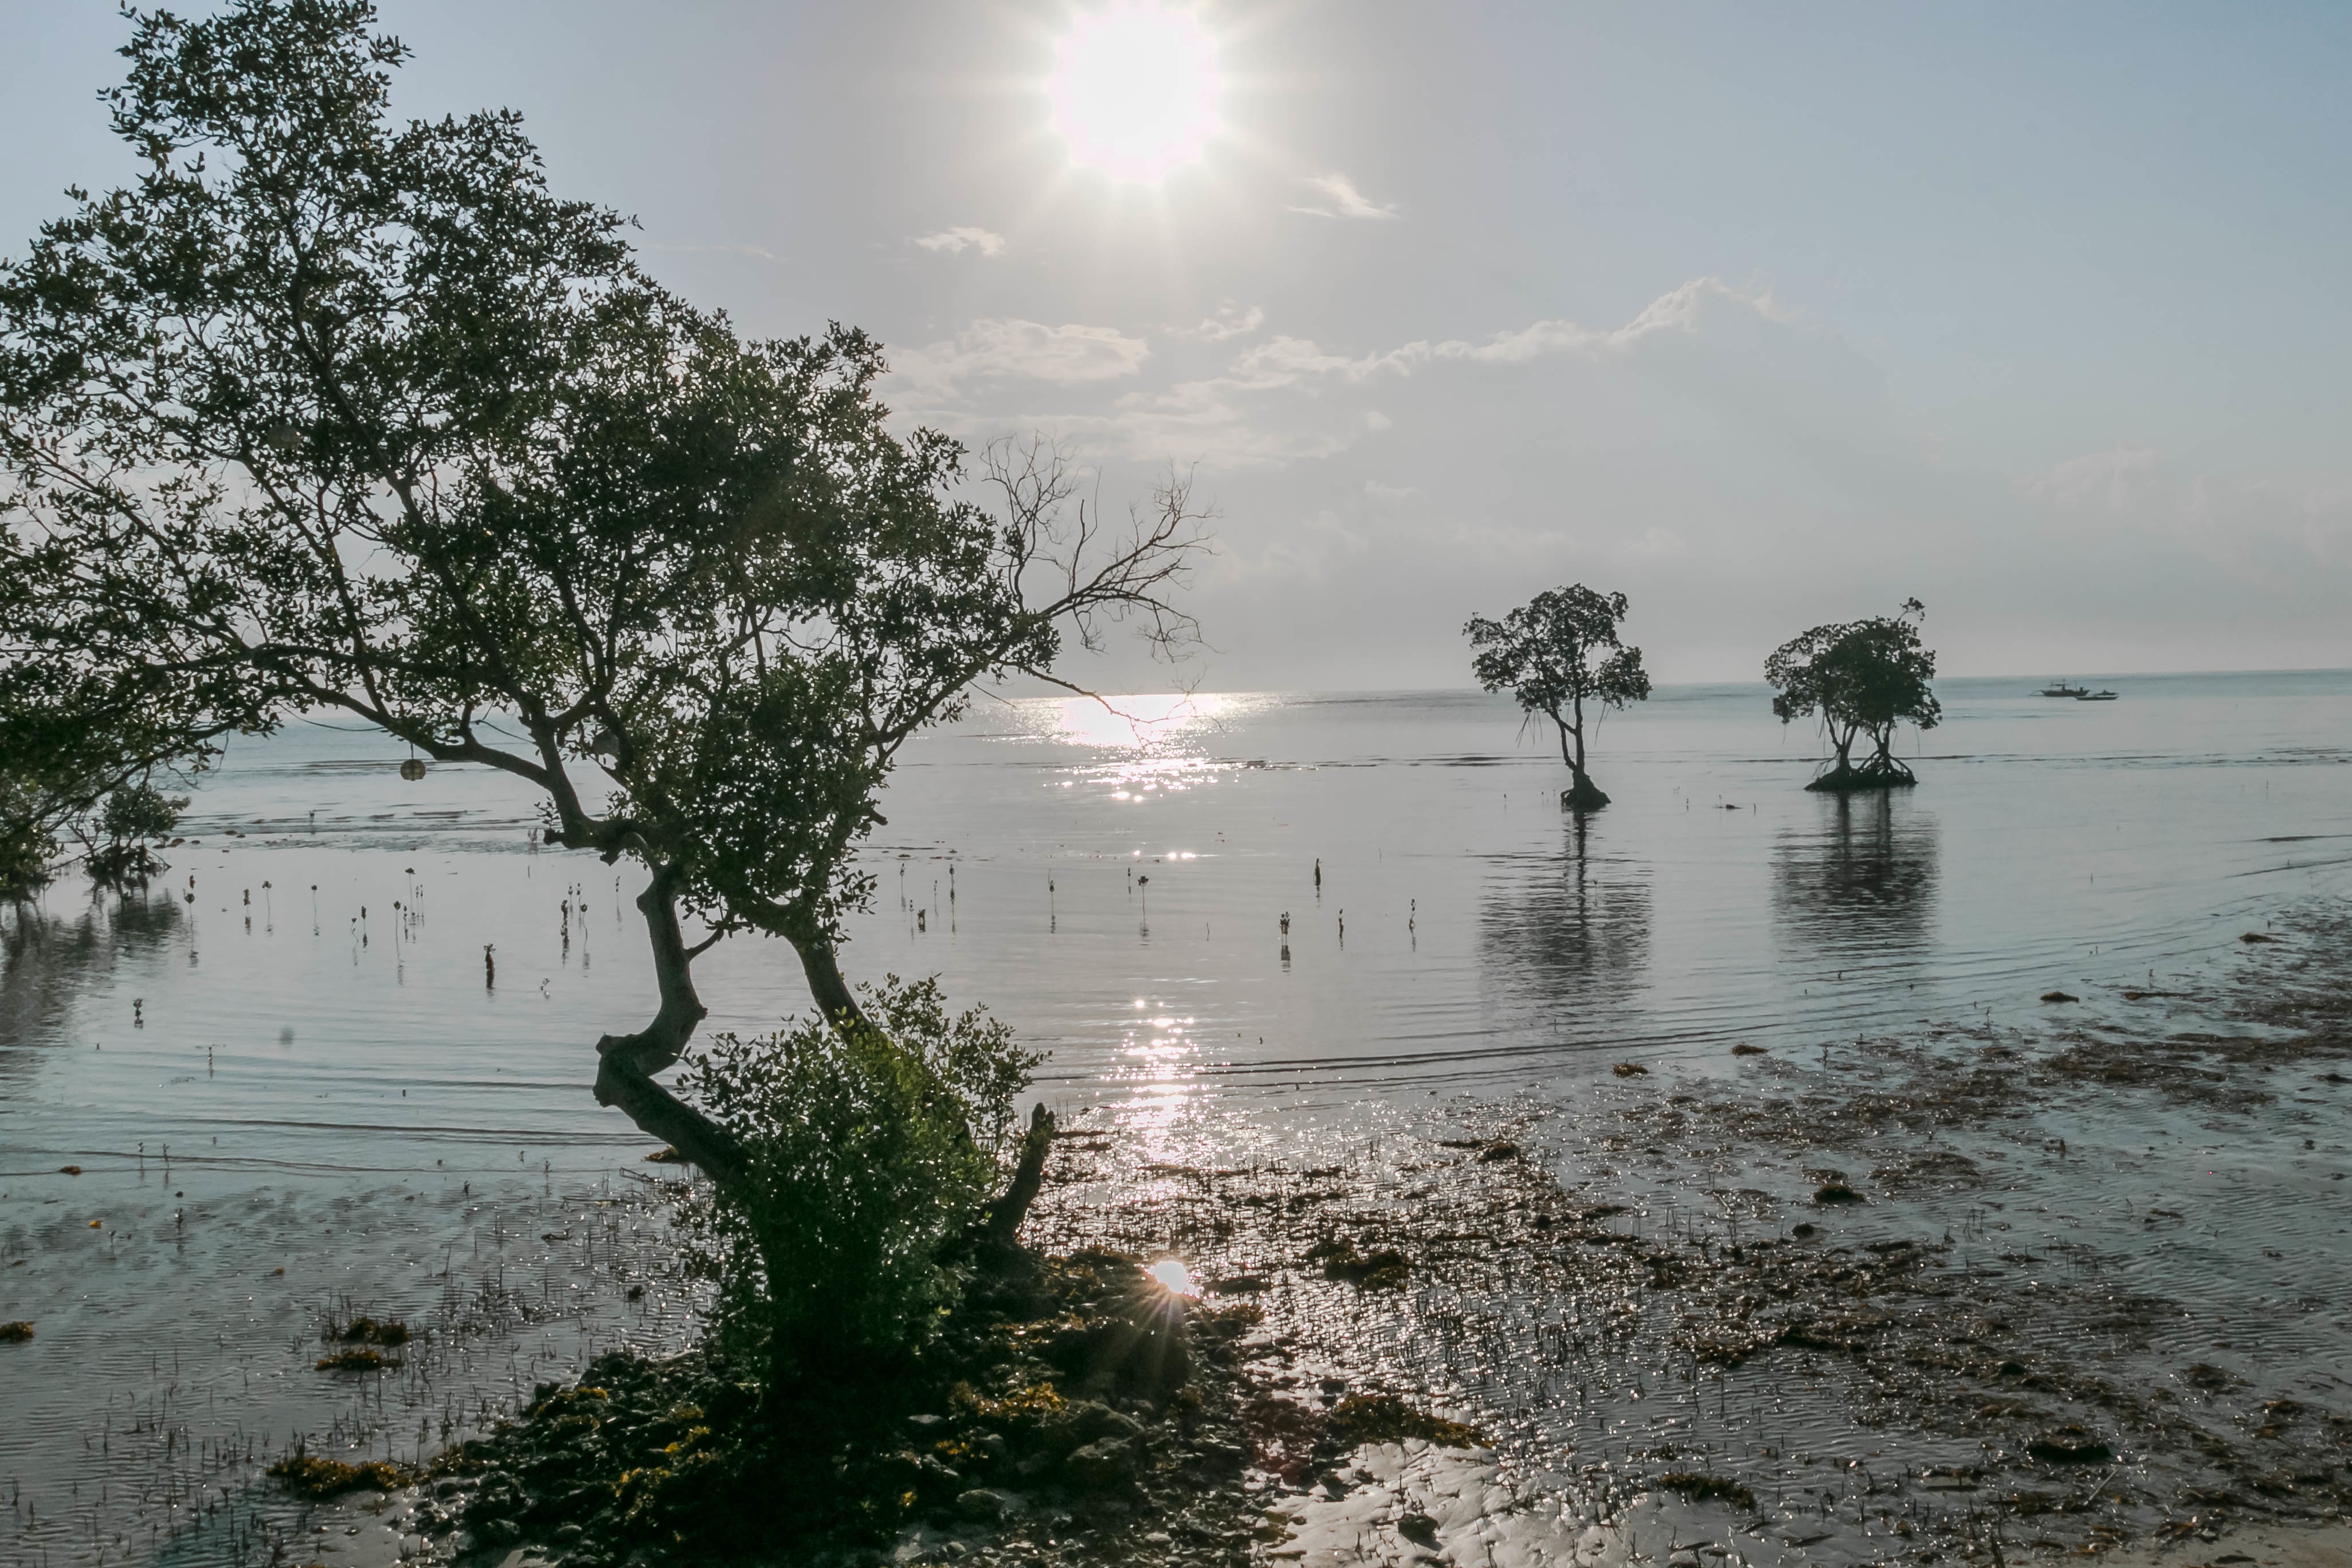
beach, sea, coast, tree, water, morning, shore, lake, river, reflection, weather, body of water, wetland, atmospheric phenomenon